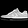
Label: Sneaker